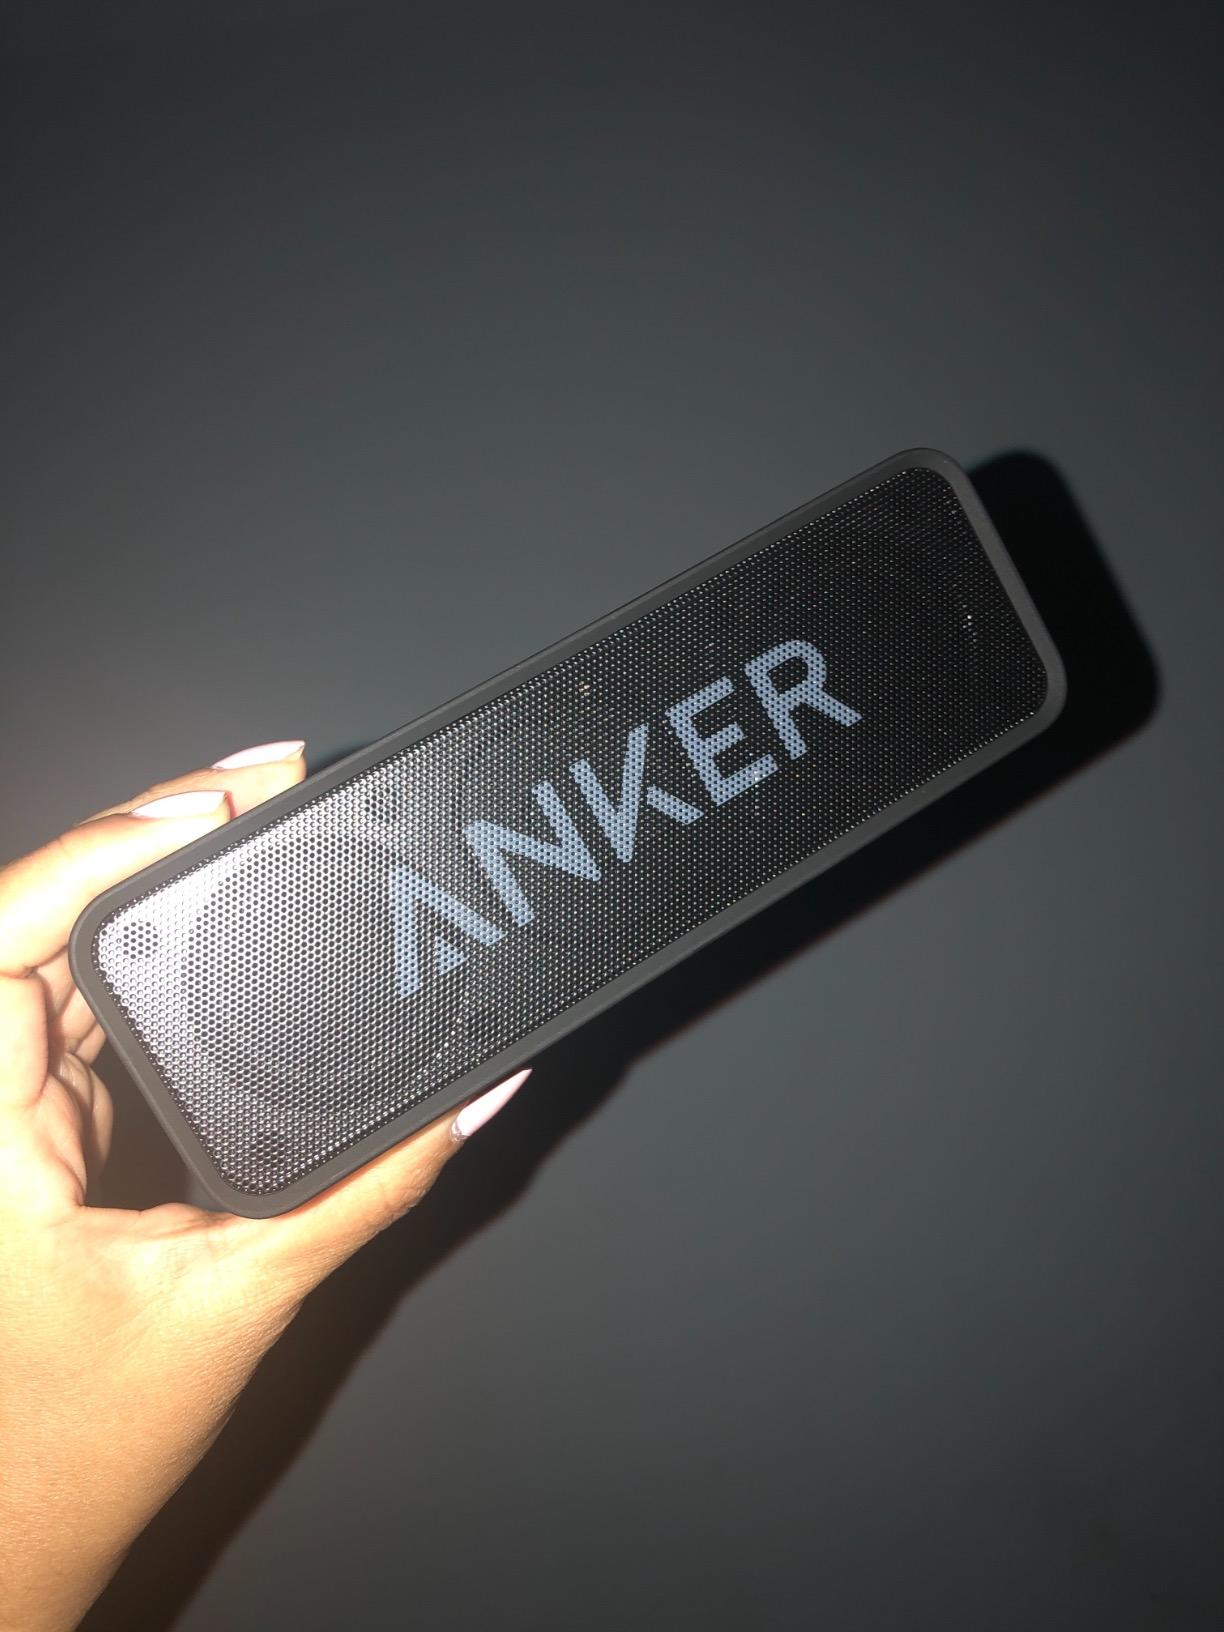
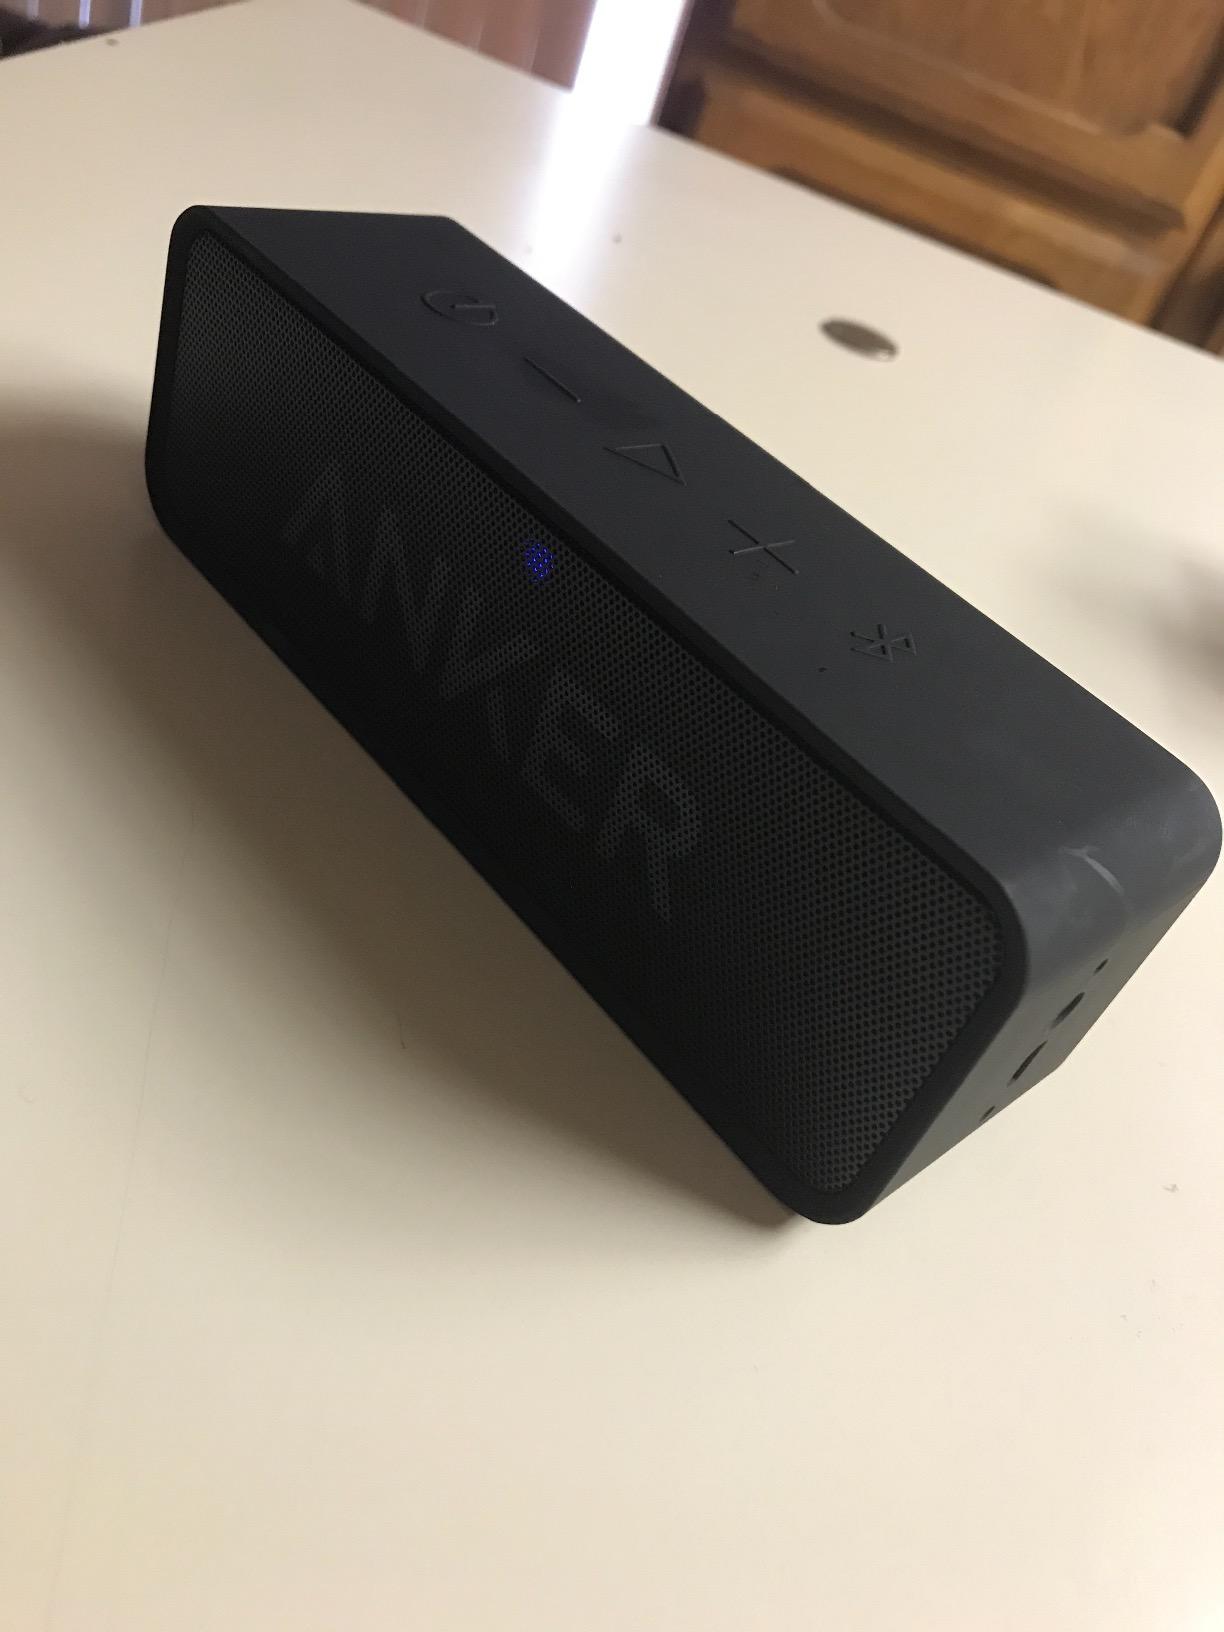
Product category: speaker
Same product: yes